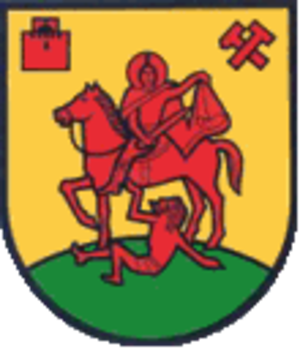
Markt Sankt Martin est une commune autrichienne du district d'Oberpullendorf dans le Burgenland.